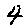
Label: 4